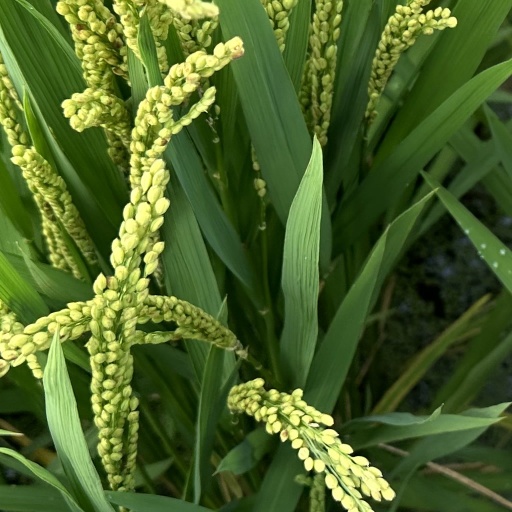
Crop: rice